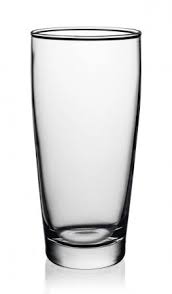
Waste category: glass